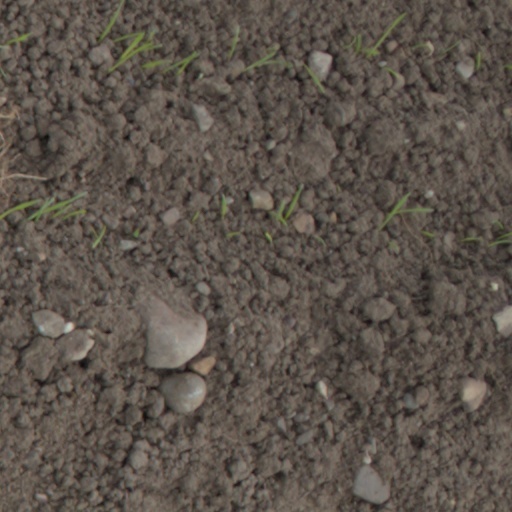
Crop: wheat